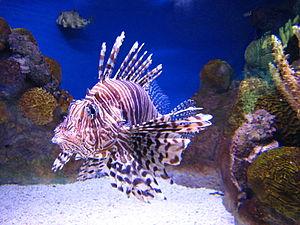
La Rascasse volante est une espèce de poissons très venimeux de la famille des Scorpaenidae. Il ne faut pas confondre ce poisson avec d'autres du même genre, appelés aussi des rascasses volantes : la Rascasse volante de l'Océan indien et Pterois antennata.